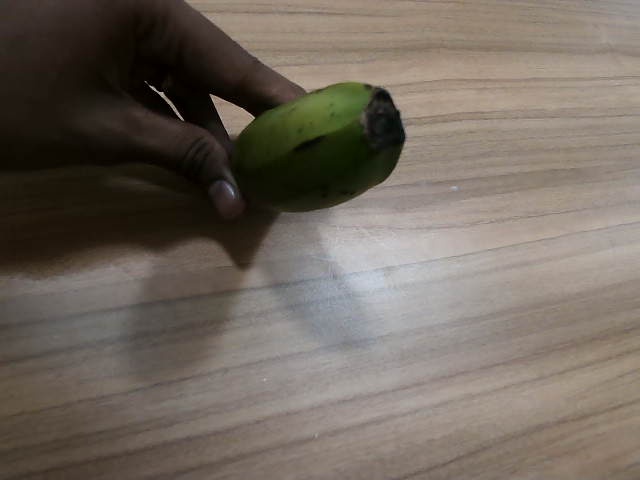
Label: Raw_Banana